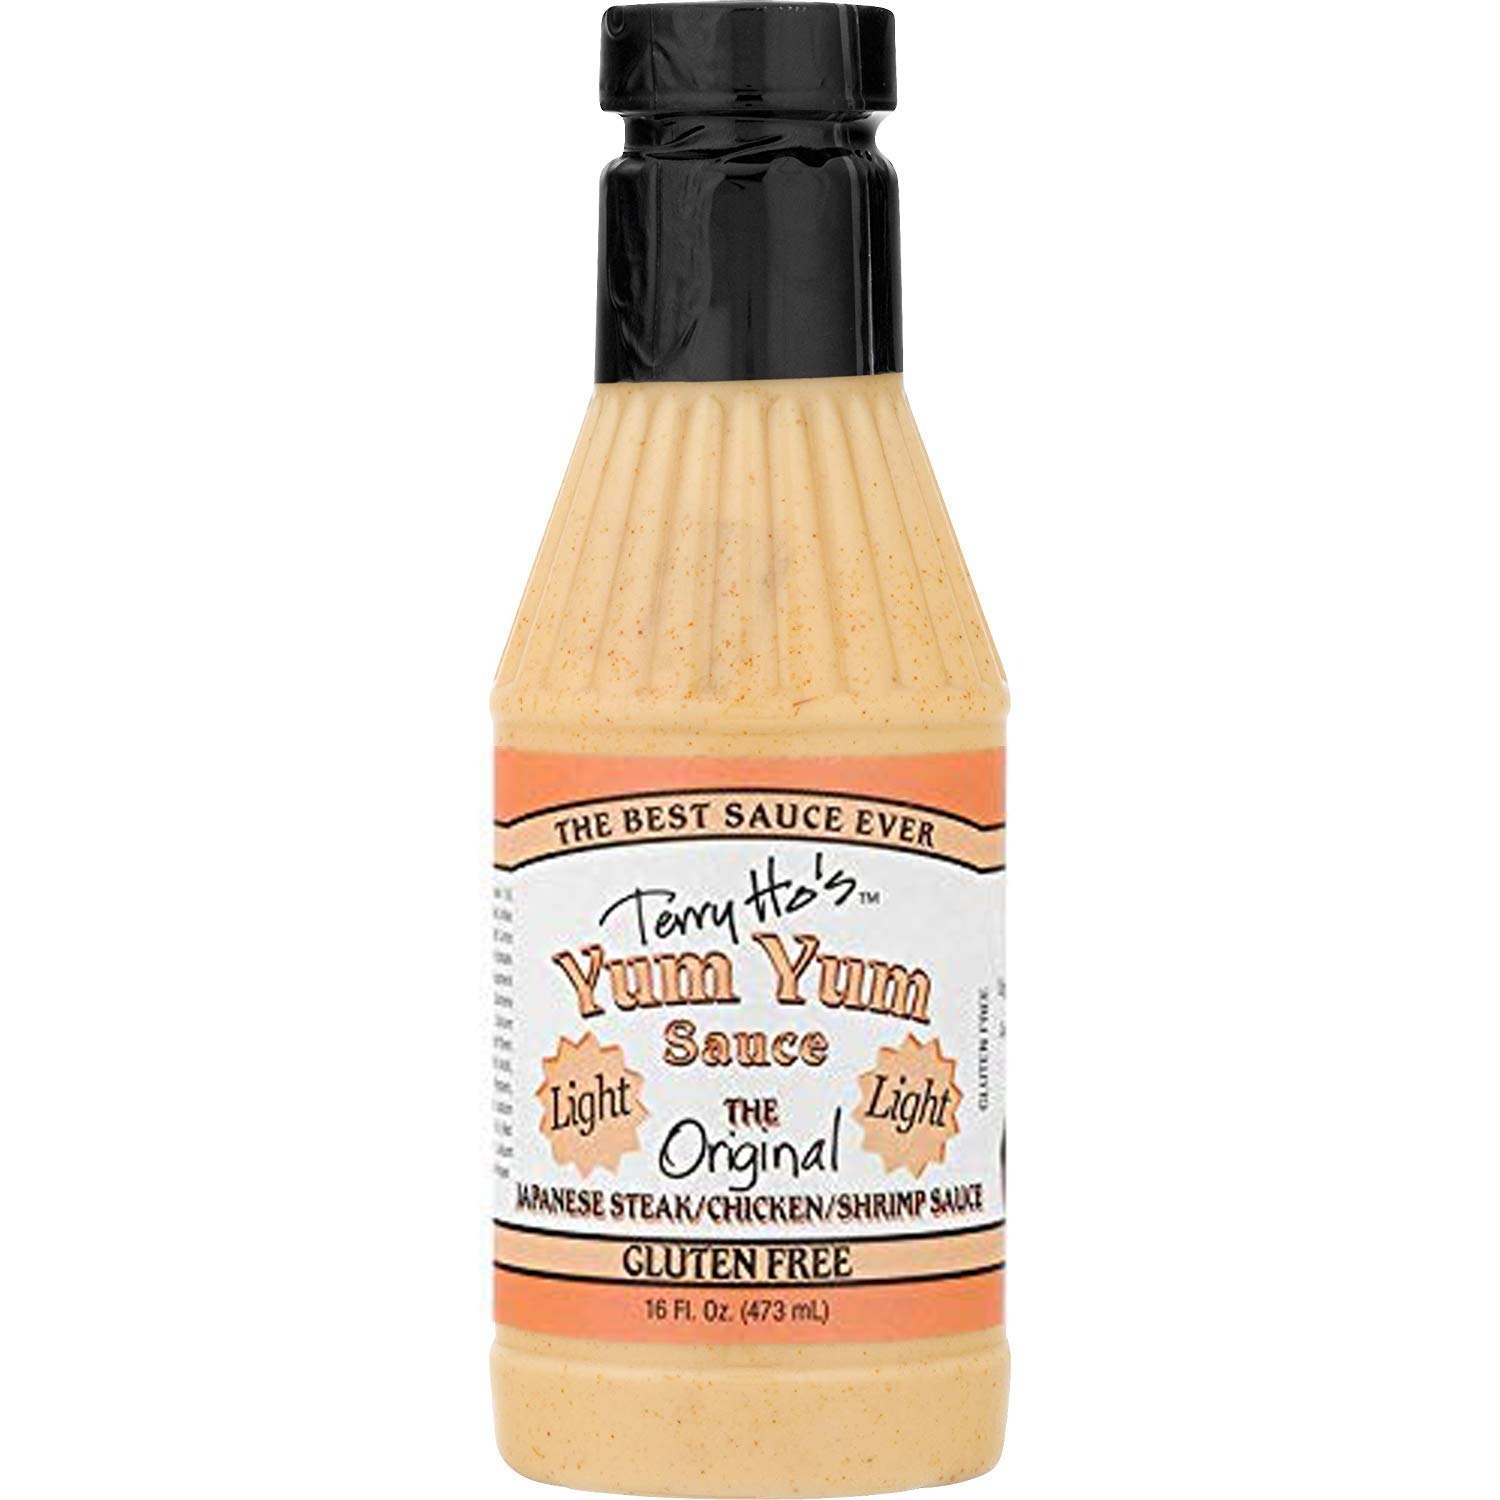
Item Name: Yum Yum Japanese Steak Shrimp Spicy Sauce 16 Oz | Hibachi Calories Free Hot Fluid Seafood, Chicken Premium Flavor by Terry Ho's Dipping Original Gluten Free Salad, Vegetable Sauces (1 Pack)
Bullet Point 1: ✔ ORGANIC: Our Yum Yum Japanese sauces are made with pure ingredients that are grown naturally without prohibited chemicals or genetic engineering. This is original gluten free light fewer calories sauce for your ideal condiment for recreating this favorite dish at home.
Bullet Point 2: ✔ FAT FREE: This is the best shrimp sauce by Terry Ho's, it's also Fat Free! This makes a prefect addition to recipes while you're cooking on the stove top or on the BBQ Grill at home or in restaurants. Delicious with shellfish and so much more.
Bullet Point 3: ✔ BEST CHOICE: If you are looking something different and tasty then you have best choice of Yum Yum Japanese Sauce. You could dip any seafood in this sauce and you will be happy with your purchase after you taste. Try it yourself and you will be 100% satisfied with our product.
Bullet Point 4: ✔ FEATURES: Our sauce comes in a 16 ounce bottle ready to add to any meal or dinner party. The light version has same great taste as original but half the calories and 3X less fat. Enjoy this savory, mayonnaise based sauce that is beginning to become a leading condiment in the grocery industry and at home.
Bullet Point 5: ✔ SQUEEZE BOTTLE: Our sauces come in ergonomically designed squeeze bottles with travel-friendly flip cap. Just squeeze for more! They're easy & convenient to use for adults & kids alike. The bottle size is 7.7 Inches and 19.7 cm.
Product Description: This is the best deal! Delicious, tangy and flavorful. Terry Ho's Yum Yum gives you the quality and taste of authentic Japanese ginger dressing to be enjoyed in the comfort of your own home. Perfectly crafted, this condiment is a great addition to any dish that needs to be livened up. Literally add it to any dish from salads, to meat dishes, wings, fries and even on sandwiches. It’s a fabulous burst of flavor! It's like bringing the flavors of your favorite authentic food trucks home to your own kitchen. Go ahead--give it a spin. A unique flavor experience awaits your next meal. Our Delicious and Flavorful sauces are certified to ensure ingredients are grown naturally without prohibited chemicals or genetic engineering. We take pride in being able to offer you a great tasting product to add to your kitchen. Our delectable marinades complement Chicken & Poultry, Fish & Seafood, Beef, Ham & Pork, Vegetables, Sandwiches, Stir Fry, Salad Dressing, Rice, Pasta Salad and provides great flavor for many other foods! This makes a perfect addition to recipes while you're cooking on the stove top at home or in restaurants.
Value: 16.0
Unit: Fl Oz

Price: 11.97